Siege of Mazagan (1769)

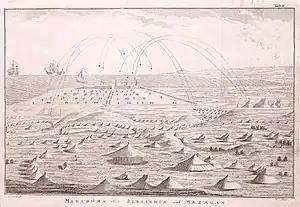
Engraving by Peter Haas depicting the siege of Mazagan, included at the book "Efterretninger om Marokos og Fes" by Georg Hjersing Høst, 1779

In early 1769, the 'Alawite Sultan Mohammed ben Abdallah, refusing to acknowledge the Portuguese rule in Mazagan, prepared a large army of 70,000 men, arriving at Mazagan during the month of Ramadan, he had 35 cannons prepared and bombard it with 2,000 round shots into the city inflicting heavy casualties on the Portuguese and Damaging the city, as the siege prolonged, the garrison sent a letter to King Joseph I of Portugal asking for aid, Joseph instructed them to evacuate the fort taking everyone alongside their families when the inhabitants knew this they refused to abandon their last colony arguing their ancestors sacrificed themselves to keep it. Later the inhabitants complied to the order and sent to Sultan Mohammed asking to stop the fighting and give them 3 days to evacuate the town, Mohammed accepted on condition that they would leave everything behind.